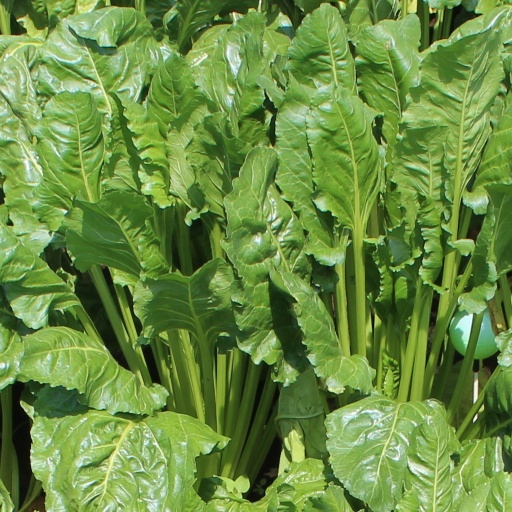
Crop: sugar beet